Television in Italy

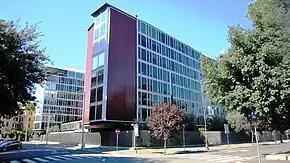
RAI headquarters in Rome

Television in Italy was introduced in 1939, when the first experimental broadcasts began. However, this lasted for a very short time: when fascist Italy entered World War II in 1940, all transmissions were interrupted, and were resumed in earnest only nine years after the end of the war, on 3 January 1954.